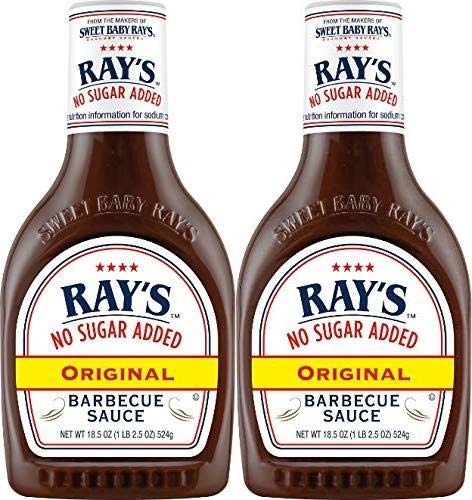
Item Name: Sweet Baby Ray’s No Sugar Added Original Barbecue Sauce 18.5oz Pack of 2
Value: 2.0
Unit: Count

Price: 4.49